UP International

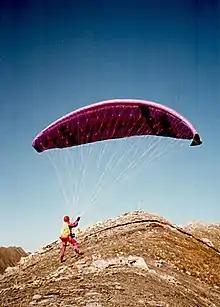
UP Katana paraglider

The company was founded in Pasadena, California, United States by American Pete Brock following his graduation from an industrial design program. His initial work was in racing car design, including the Shelby Daytona. His interests turned to hang gliding and his first design was the Brock Redtail.